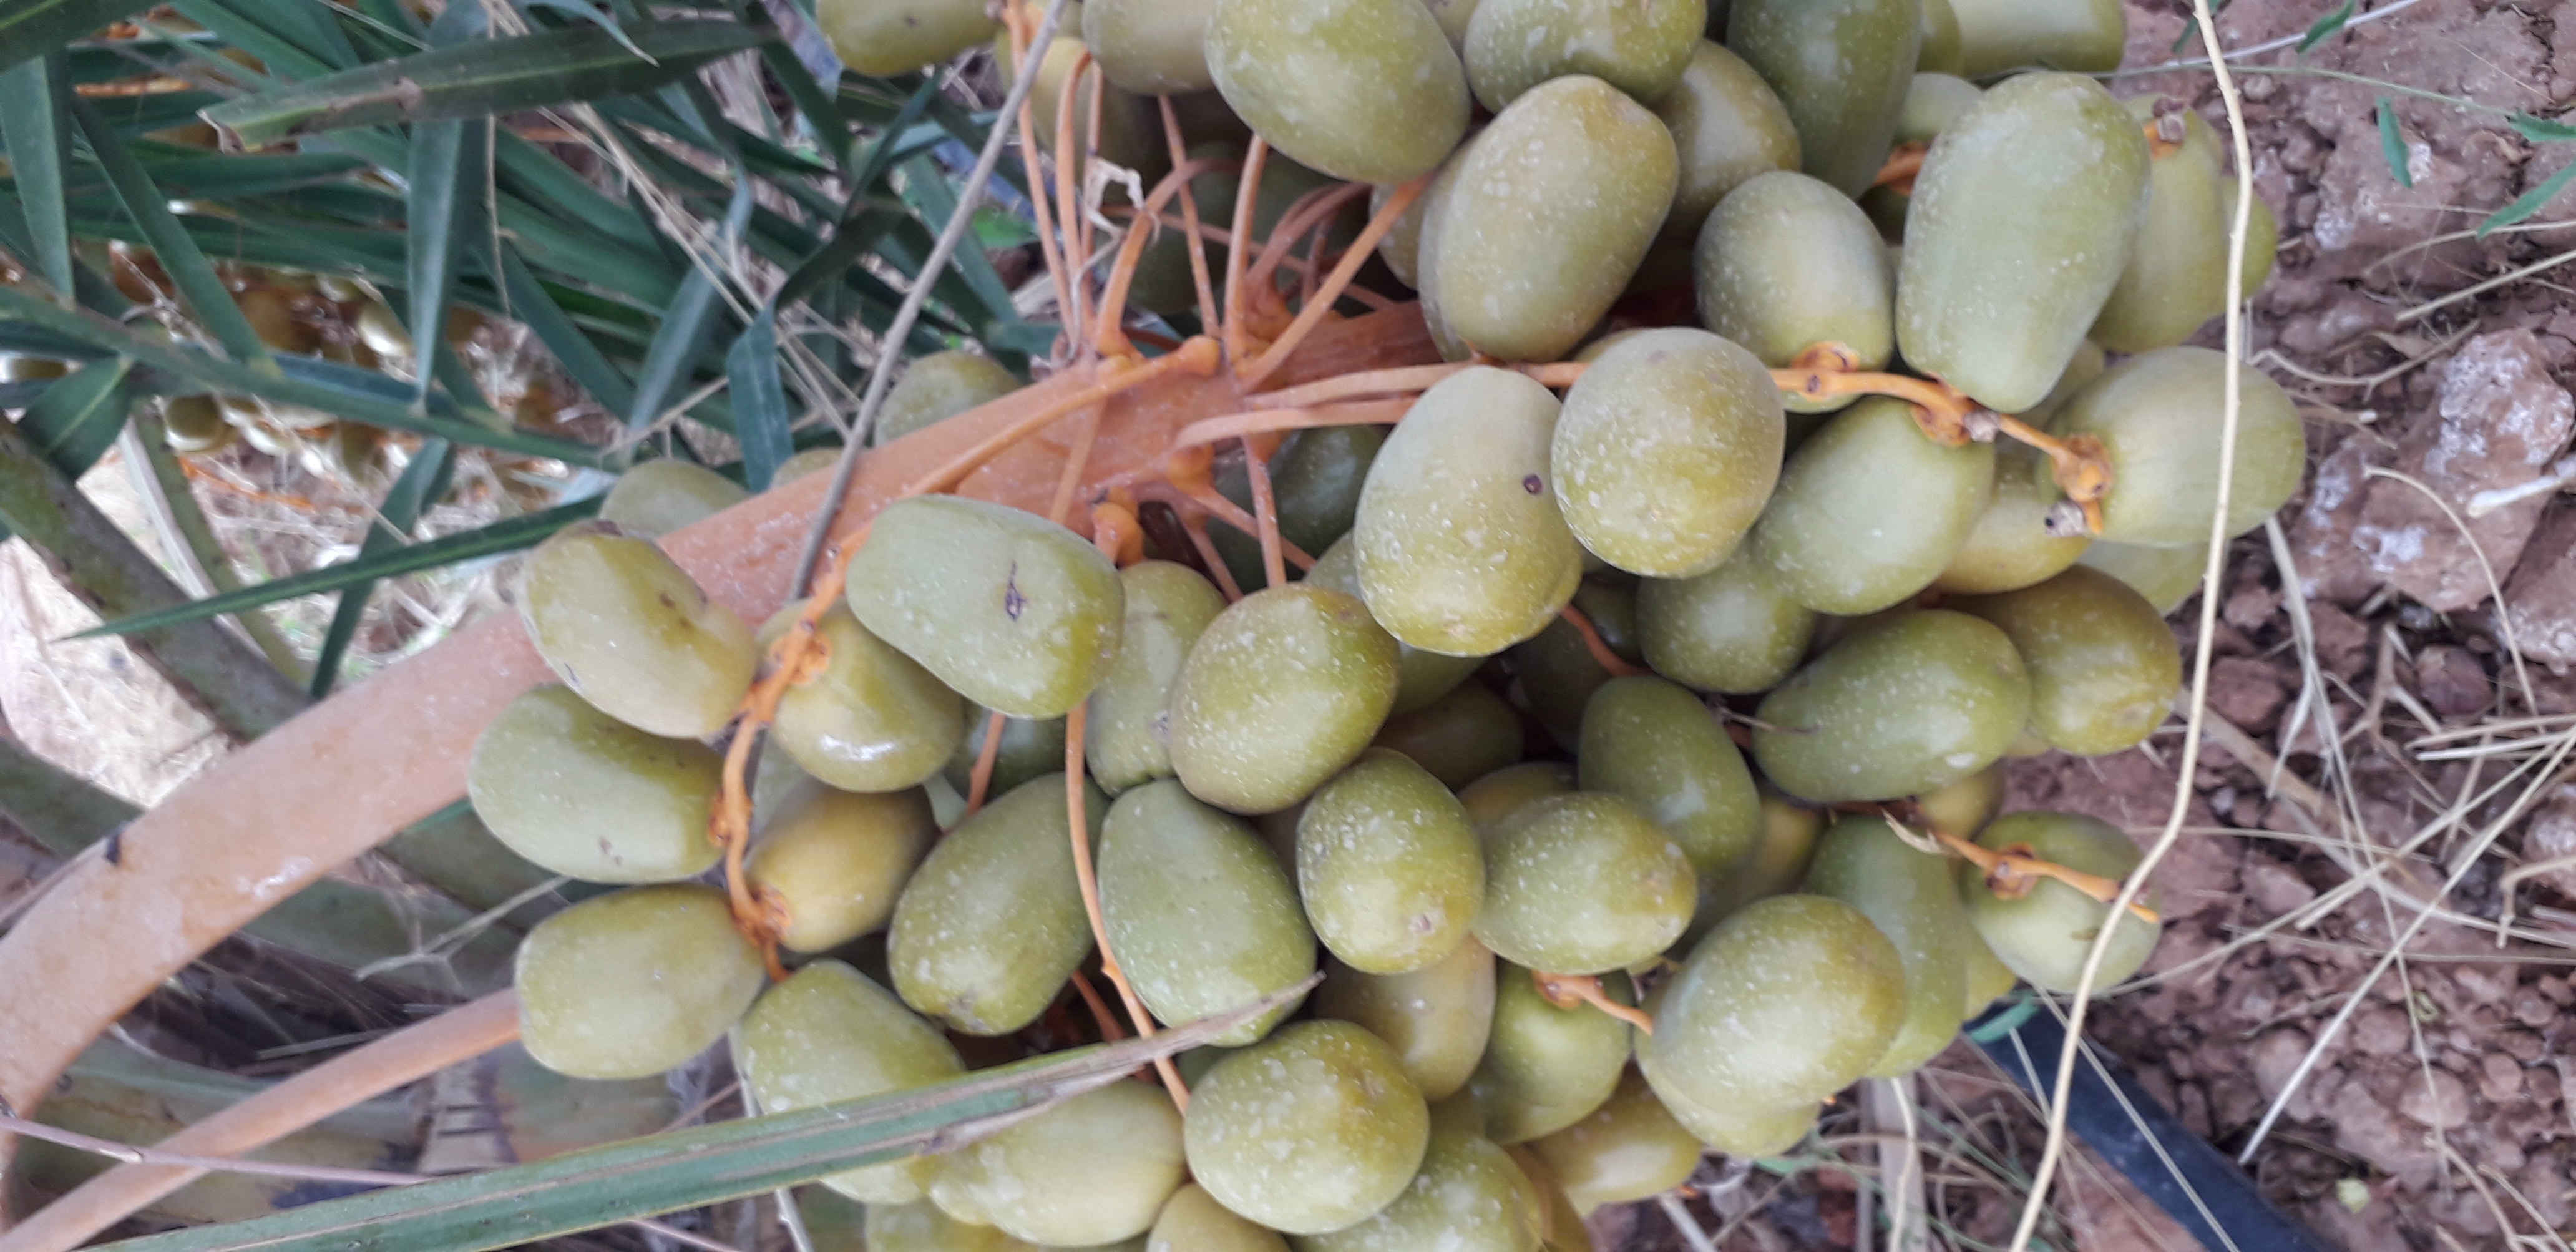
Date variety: Boufagous